Sachchida Nand Tripathi

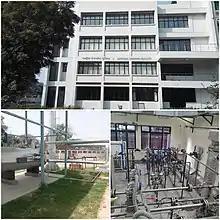
National Aerosol Facility at IIT Kanpur

Tripathi spearheaded the establishment of the National Aerosol Facility (NAF) at IIT Kanpur, in collaboration with the Board of Research in Nuclear Sciences (BRNS) and the Bhabha Atomic Research Centre (BARC), Department of Atomic Energy. The facility is dedicated to aerosol safety research specific to Indian Pressurised Heavy Water Reactors (PHWRs), setting it apart from international facilities that focus on Light Water Reactor systems. NAF includes experimental setups and theoretical modelling frameworks designed to investigate aerosol behaviour under accident scenarios. The facility positions India among the global leaders in nuclear safety research and supports the country’s long-term energy security goals.